Describe the emotion expressed in this image:  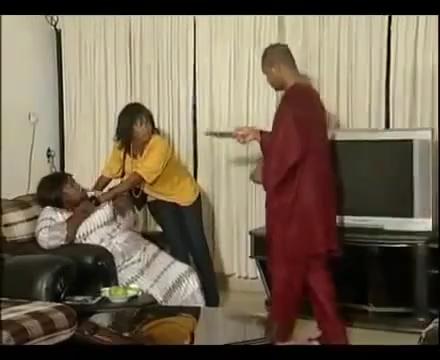
This person displays Pain, valence and arousal with low intensity.